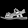
Label: Sandal